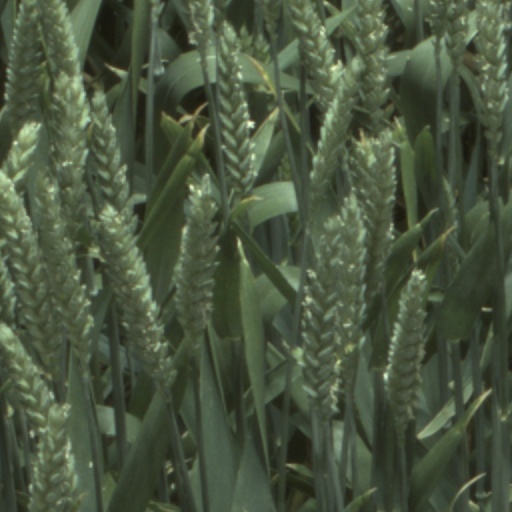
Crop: wheat